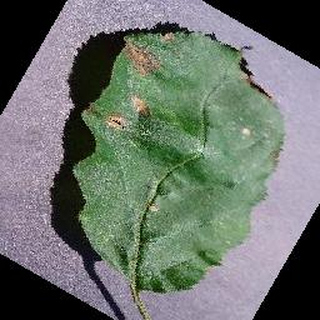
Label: apple_black_rot